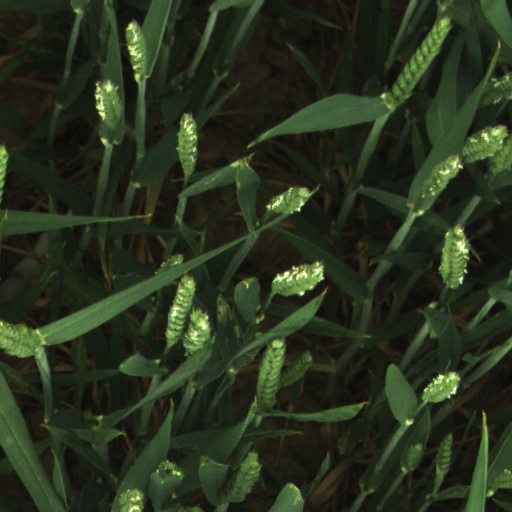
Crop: wheat